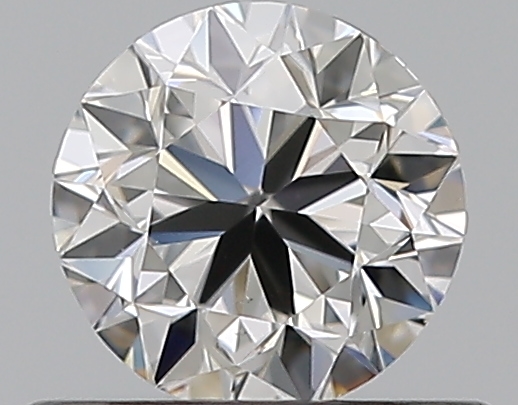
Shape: round
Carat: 0.5
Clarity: VS2
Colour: E
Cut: VG
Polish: EX
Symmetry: VG
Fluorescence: N
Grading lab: GIA
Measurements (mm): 4.9 x 4.96 x 3.19